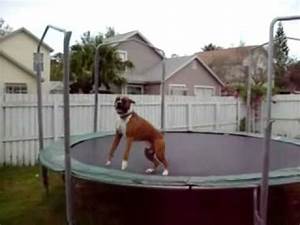
Label: dog